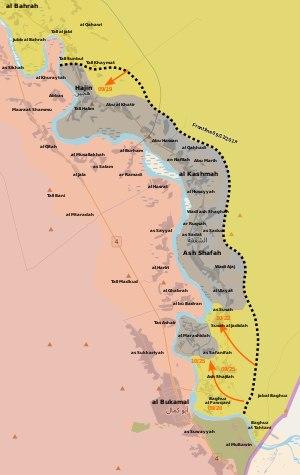
L'offensive de Deir ez-Zor a lieu du 9 septembre 2017 au 23 mars 2019 pendant la guerre civile syrienne. Elle est lancée par les Forces démocratiques syriennes et la Coalition internationale, avec pour objectif la prise des territoires contrôlés par l'État islamique dans le gouvernorat de Deir ez-Zor et dans le sud-est du gouvernorat d'Hassaké. L'offensive est baptisée l'opération Tempête d'al-Jazira, de septembre 2017 à mai 2018, puis l'opération Roundup à partir de mai 2018.